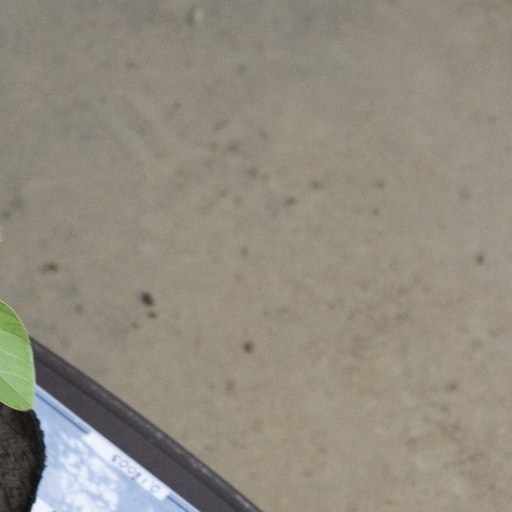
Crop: soybean